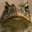
Label: frog